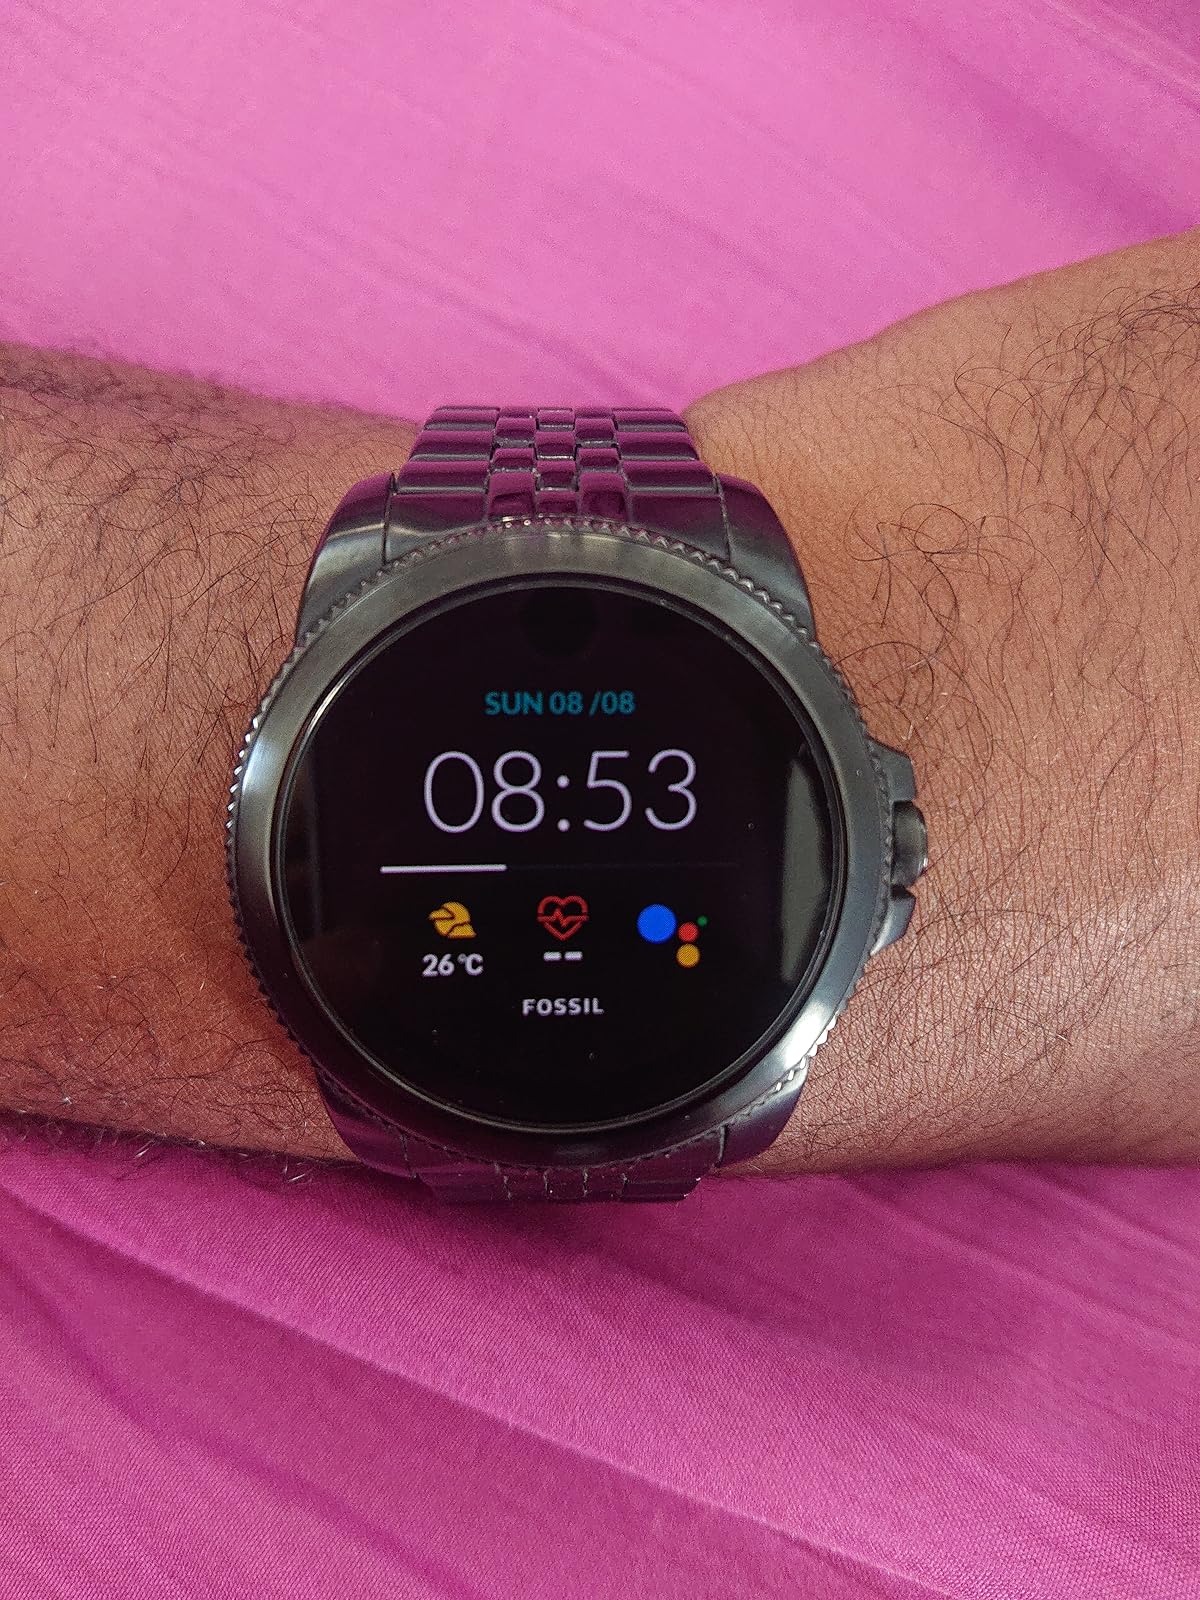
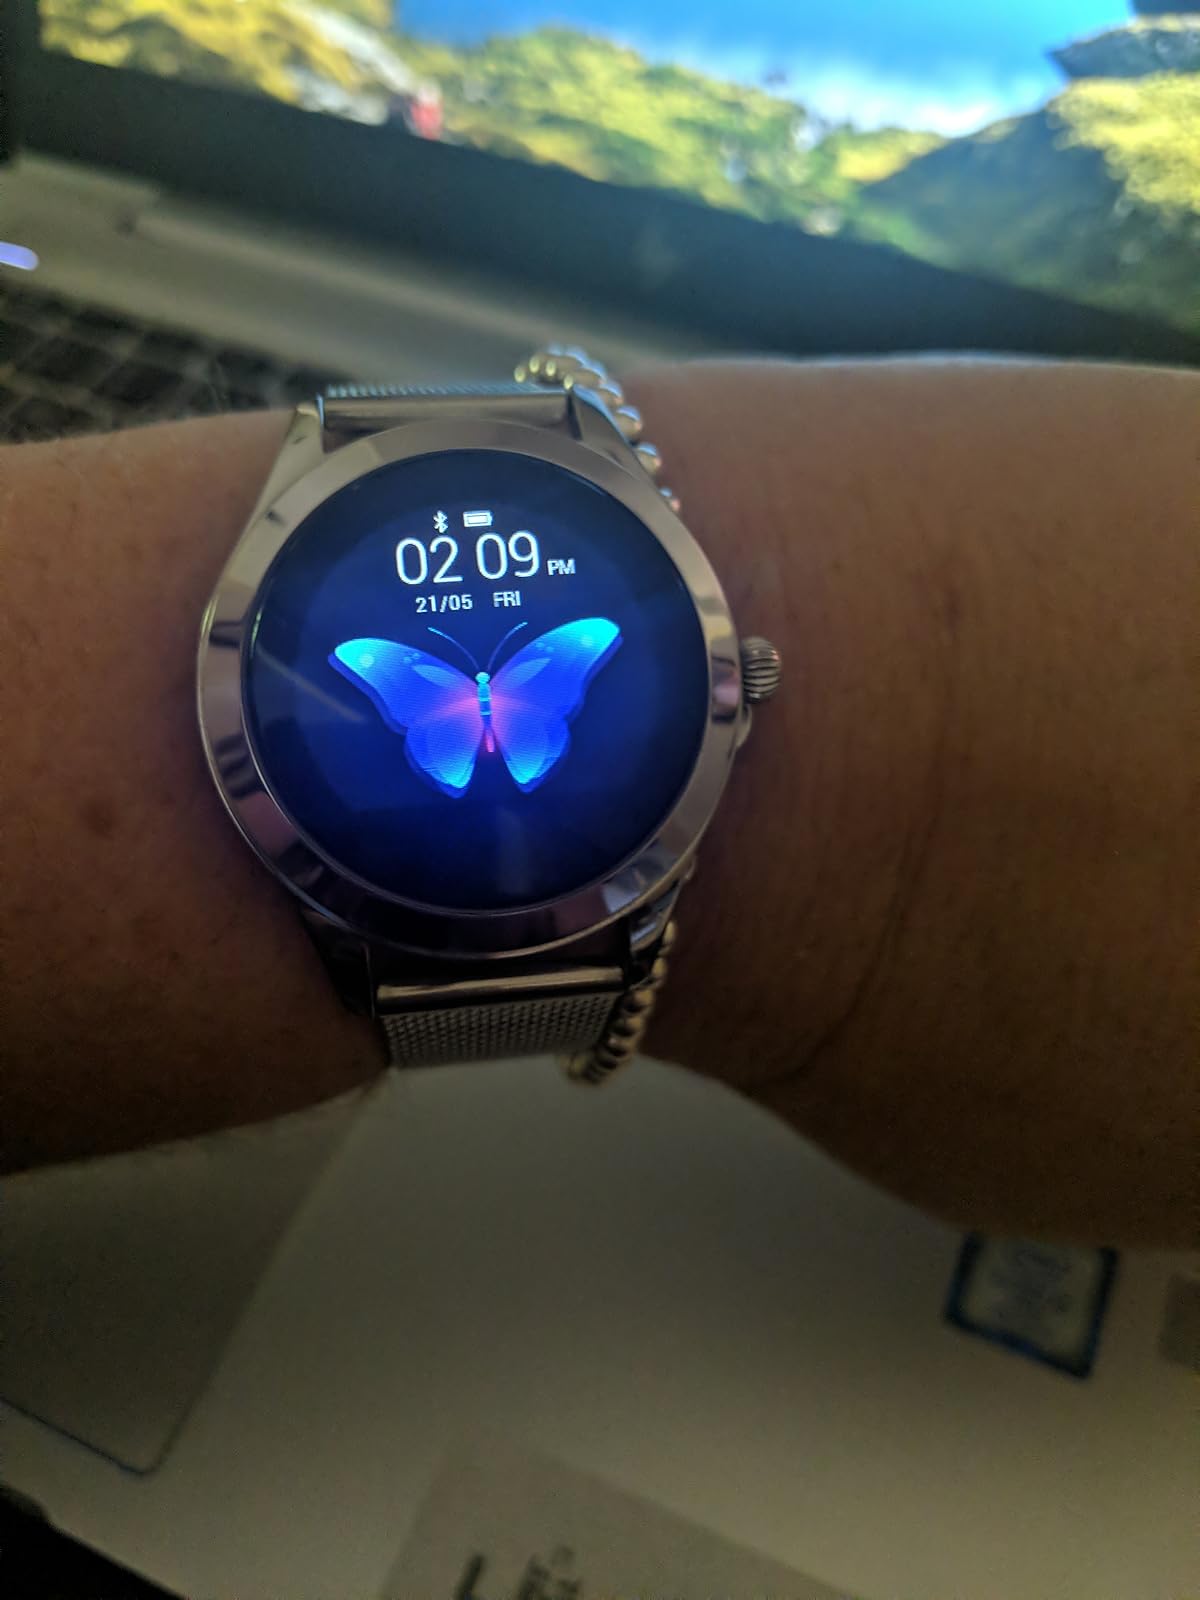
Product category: smartwatch
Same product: no